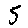
Label: 5